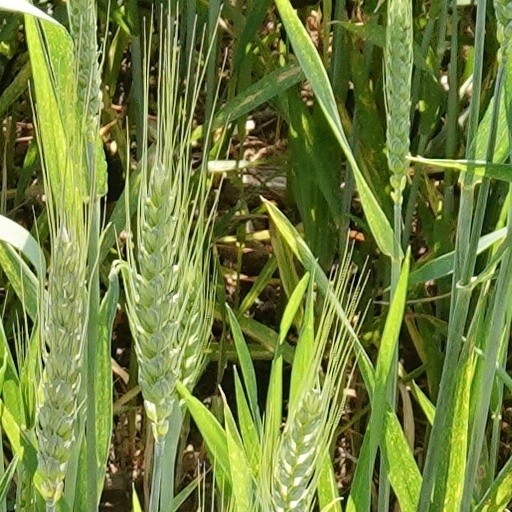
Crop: wheat